Kevin McQuay

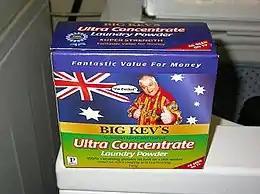
Ultra laundry concentrate was one of the "exciting" cleaning products offered by Big Kev's, Ltd.

From 2001 to 2002, McQuay hit his peak as an advertiser, appearing on commercials promoting Big Kev's range of cleaning products for the kitchen and laundry. He appeared on television commercials wearing a big blue shirt with an Australian flag design, aiming to promote the fact that Big Kev's products were 100% Australian-owned and not run by overseas companies. At one point, he hosted a half-hour low-budget variety show on late-night television. In August 2001, McQuay floated his company, Big Kev's Ltd, on the Australian Stock Exchange. The company initially did well, but it eventually ran into major financial problems. In November 2004, McQuay resigned from the position of chairman of Big Kev's Ltd, deciding to cut his losses.